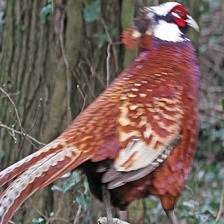
Species: ELLIOTS  PHEASANT
Scientific name: SYRMATICUS ELLIOTI